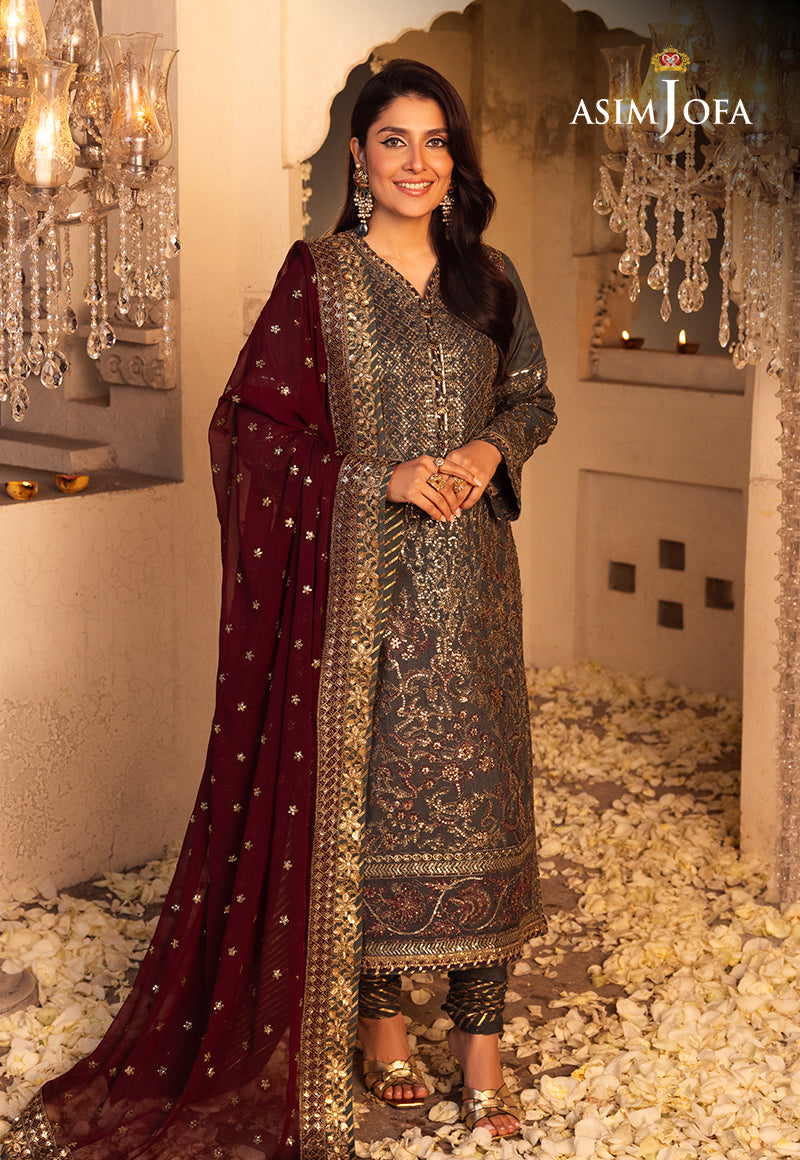
burgundy maroon embroidered salwar suit